51st Division (Philippines)

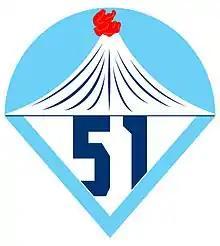
51st Philippine Division Emblem 1941-42

The 51st Infantry Division was a division of the Philippine Army under the United States Army Forces in the Far East (USAFFE). It fought in Southern Luzon and in Bataan until it surrendered in April 9, 1941.